Brian Boucher

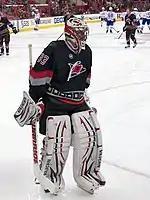
Boucher playing for the Hurricanes in 2011–12.

In the 2010–11 season, Boucher split time in goal with standout rookie Sergei Bobrovsky after Leighton was demoted to the AHL, in part for hiding an injury. Bobrovsky started most of the games, and was named the Flyers playoff starter. After Game 2 of the conference quarter-finals against the Buffalo Sabres, in which Boucher relieved Bobrovsky and earned the win, Boucher started the next three games. However, he was pulled in Game 5 in favour of Leighton, who was called up as a third goaltender. Leighton played well but lost Game 5 in overtime, nonetheless earning the start for Game 6. However, in Game 6, Leighton allowed three goals in the opening period, and once again Boucher was able to earn the win in relief, making Boucher the only goaltender in NHL history to record two wins in a playoff series when coming in relief. Boucher went on to start Game 7 as the Flyers defeated Buffalo. Boucher started the first three games in the next round against Boston, but played poorly, allowing for deposed starter Bobrovsky to return in Game 4 as the Flyers were ultimately swept.